Republic of Ireland–United Kingdom border

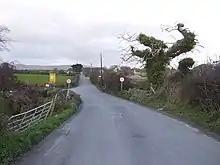
The border on the Lenamore Road, County Londonderry, Northern Ireland. The Republic of Ireland begins just in front of the speed signs and lies to the north of Northern Ireland at this location.

Customs controls were introduced on the frontier on 1 April 1923, shortly after the establishment of the Irish Free State. These controls were maintained, with varying degrees of severity, until 1 January 1993, when systematic customs checks were abolished between European Community member states as part of the single market. There are no longer any operational customs posts along either side of the border. Except during a brief period during World War II, it has never been necessary for Irish or British citizens to produce a passport to cross the border. However, during the 1970s troubles, security forces regularly asked travellers for identification.